Nicolas Tétrault

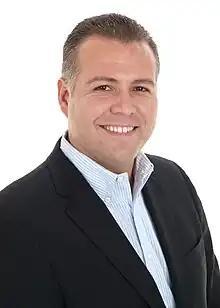

Nicolas Tétrault is a politician and entrepreneur in Montreal, Quebec, Canada. He served on the Montreal City Council from 2001 to 2005, initially as a member of Vision Montreal (VM) and later for the rival Montreal Island Citizens Union (MICU). Tétrault has also sought election to the House of Commons of Canada and the National Assembly of Quebec. Tétrault has been active real estate mostly in the province of Quebec but also in New-Brunswick, Ontario and Alberta. He also owns majority control of a Montreal-based real estate agency, Royal Lepage du Quartier.